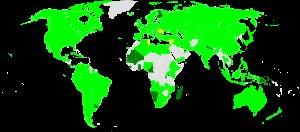
L'Olympiade d'échecs 2010 est une compétition qui se tient du 19 septembre au 4 octobre 2010 à Khanty-Mansiïsk, en Russie.